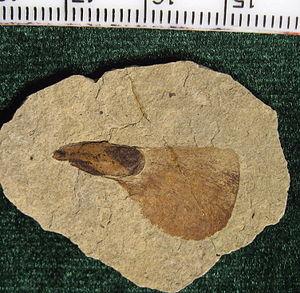
Les sapins sont des arbres conifères du genre Abies originaires des régions tempérées de l'hémisphère nord. Ils font partie de la famille des Pinaceae. Ils sont reconnaissables au mode de fixation des aiguilles sur la tige, à leurs formes qui diffèrent de l'épicéa ainsi qu'à leurs cônes dressés qui se désagrègent à maturité.